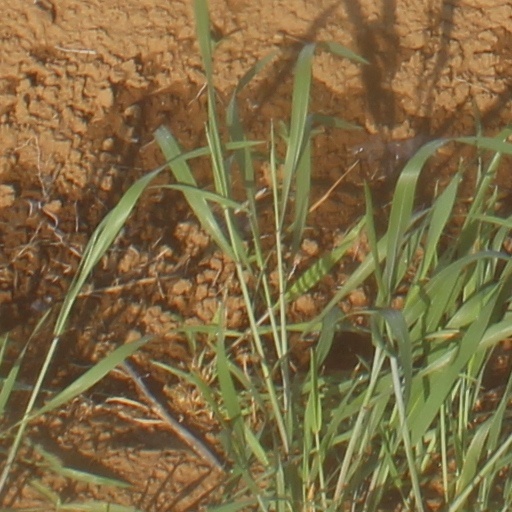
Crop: wheat